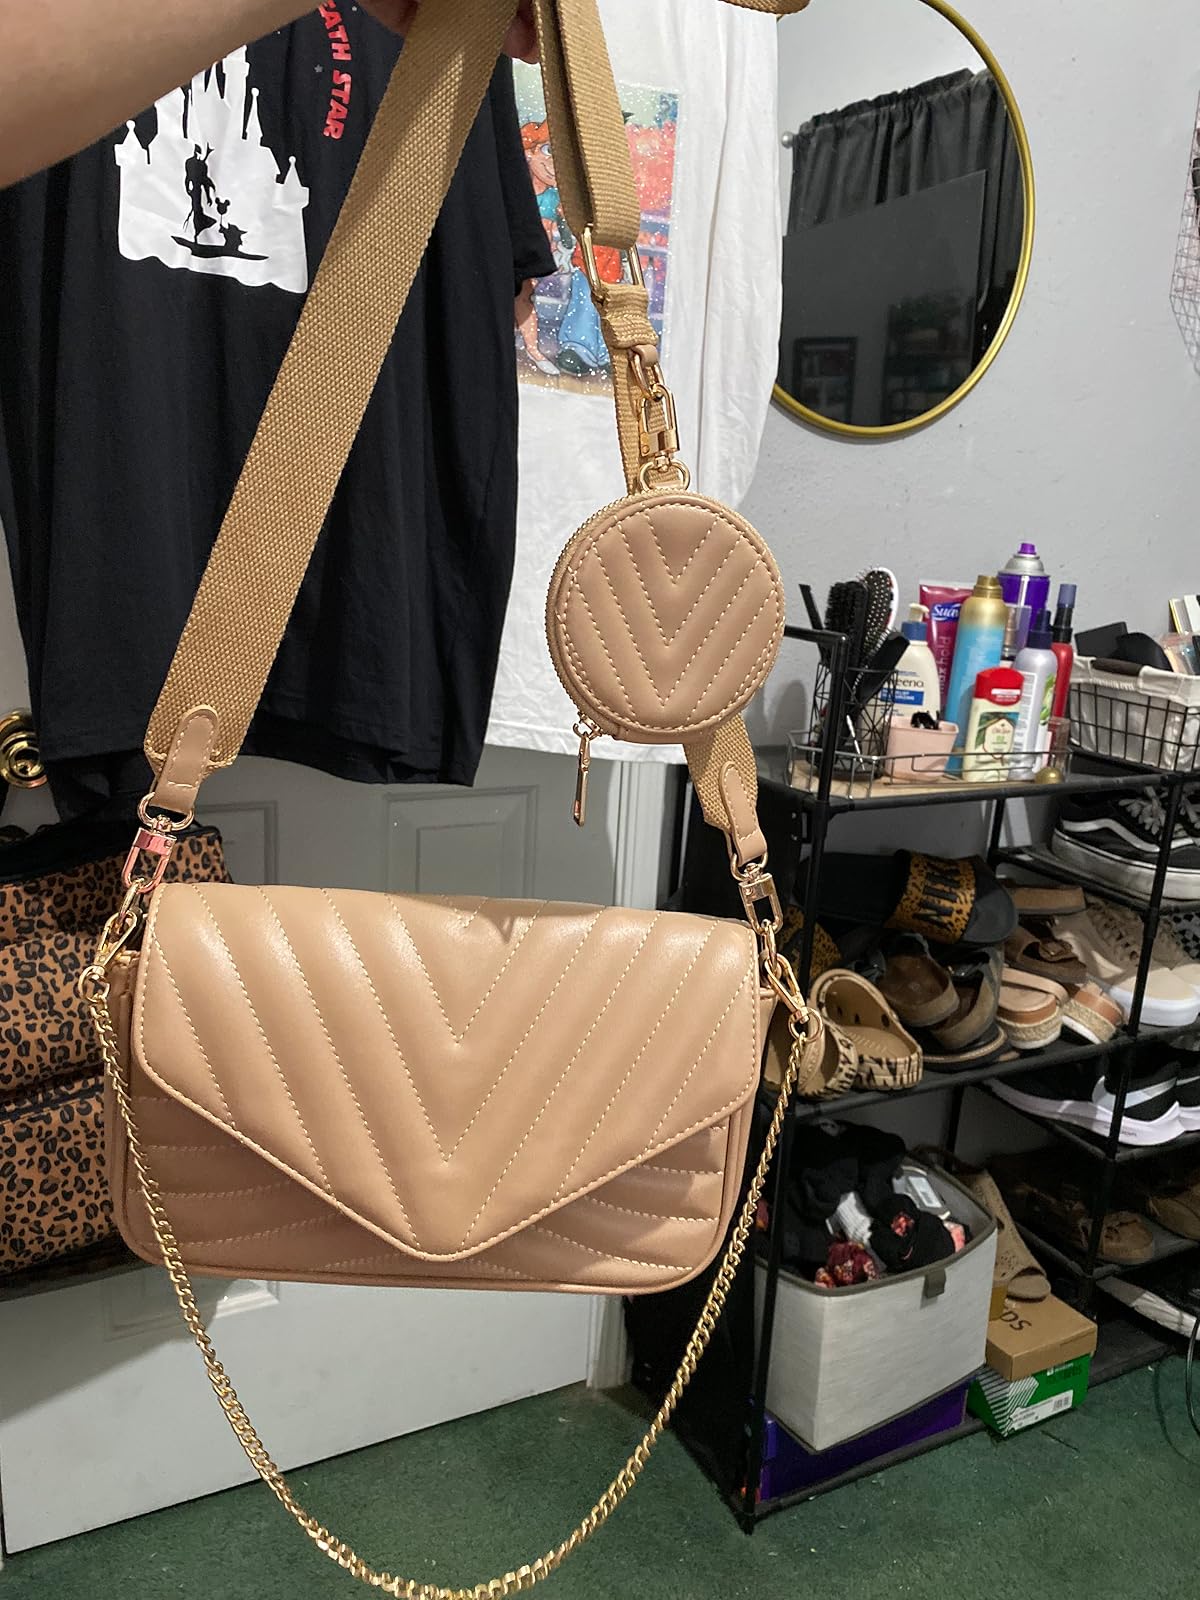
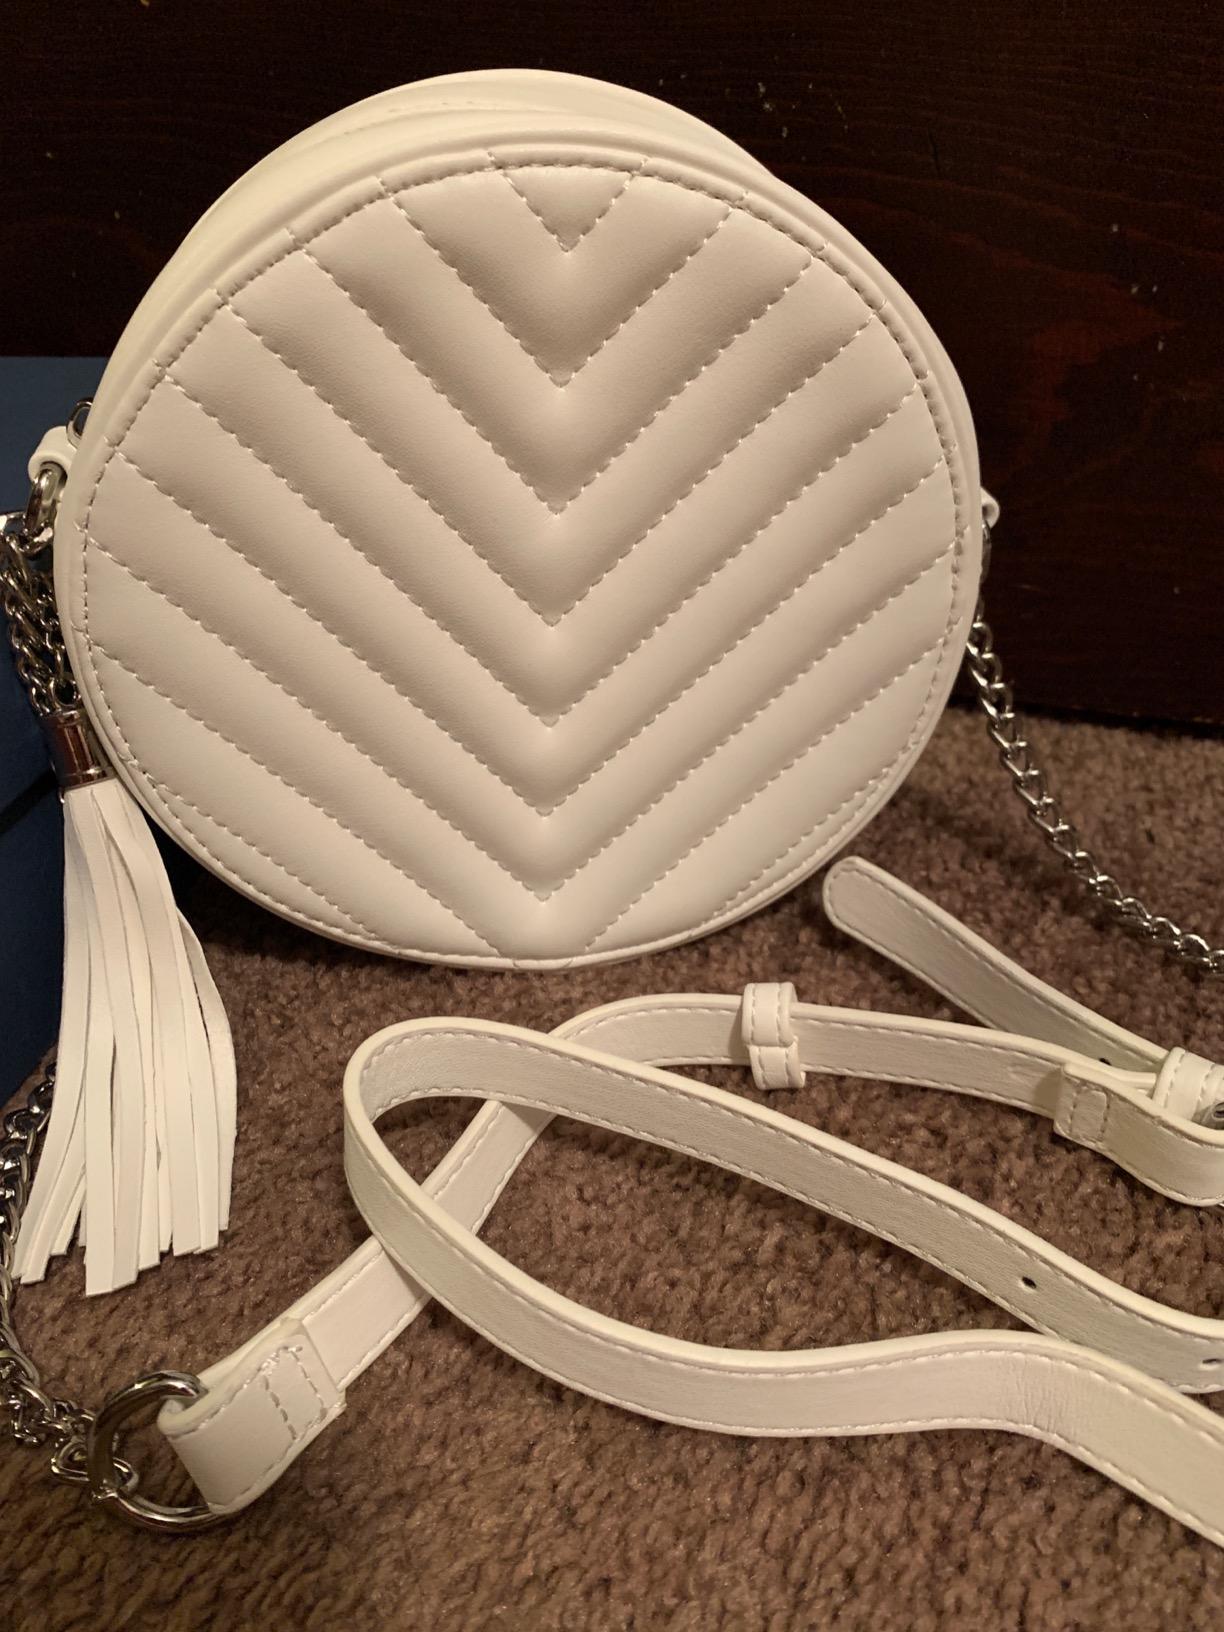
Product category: accessories_handbag
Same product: no